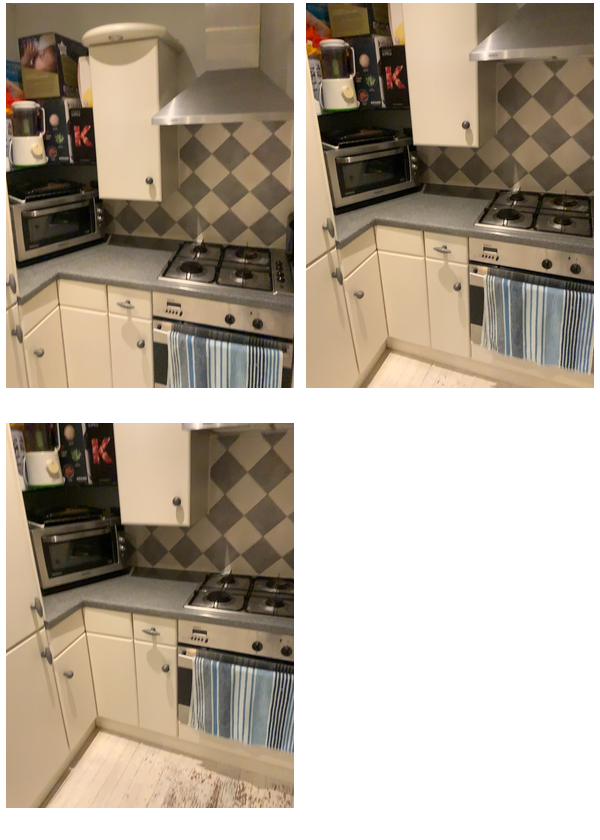Task instruction: Open the oven.
Answer: {"task_instruction": "Open the oven.", "nodes": ["handle", "oven"], "edges": [{"functional_relationship": "openorclose", "object1": "handle", "object2": "oven", "spatial_relations": ["in_front_of", "close"], "is_touching": true}], "action_type": "pull", "function_type": "open_close_control"}